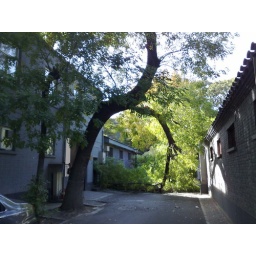
This tree branch cracked and collapsed into the street right in front of us.